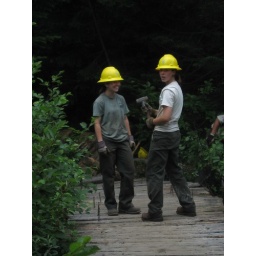
SCA caught in the act of building a new bridge